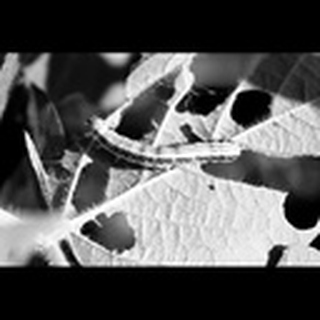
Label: cotton_army_worm